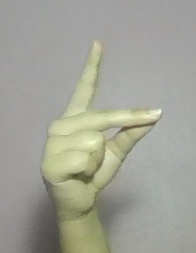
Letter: ta